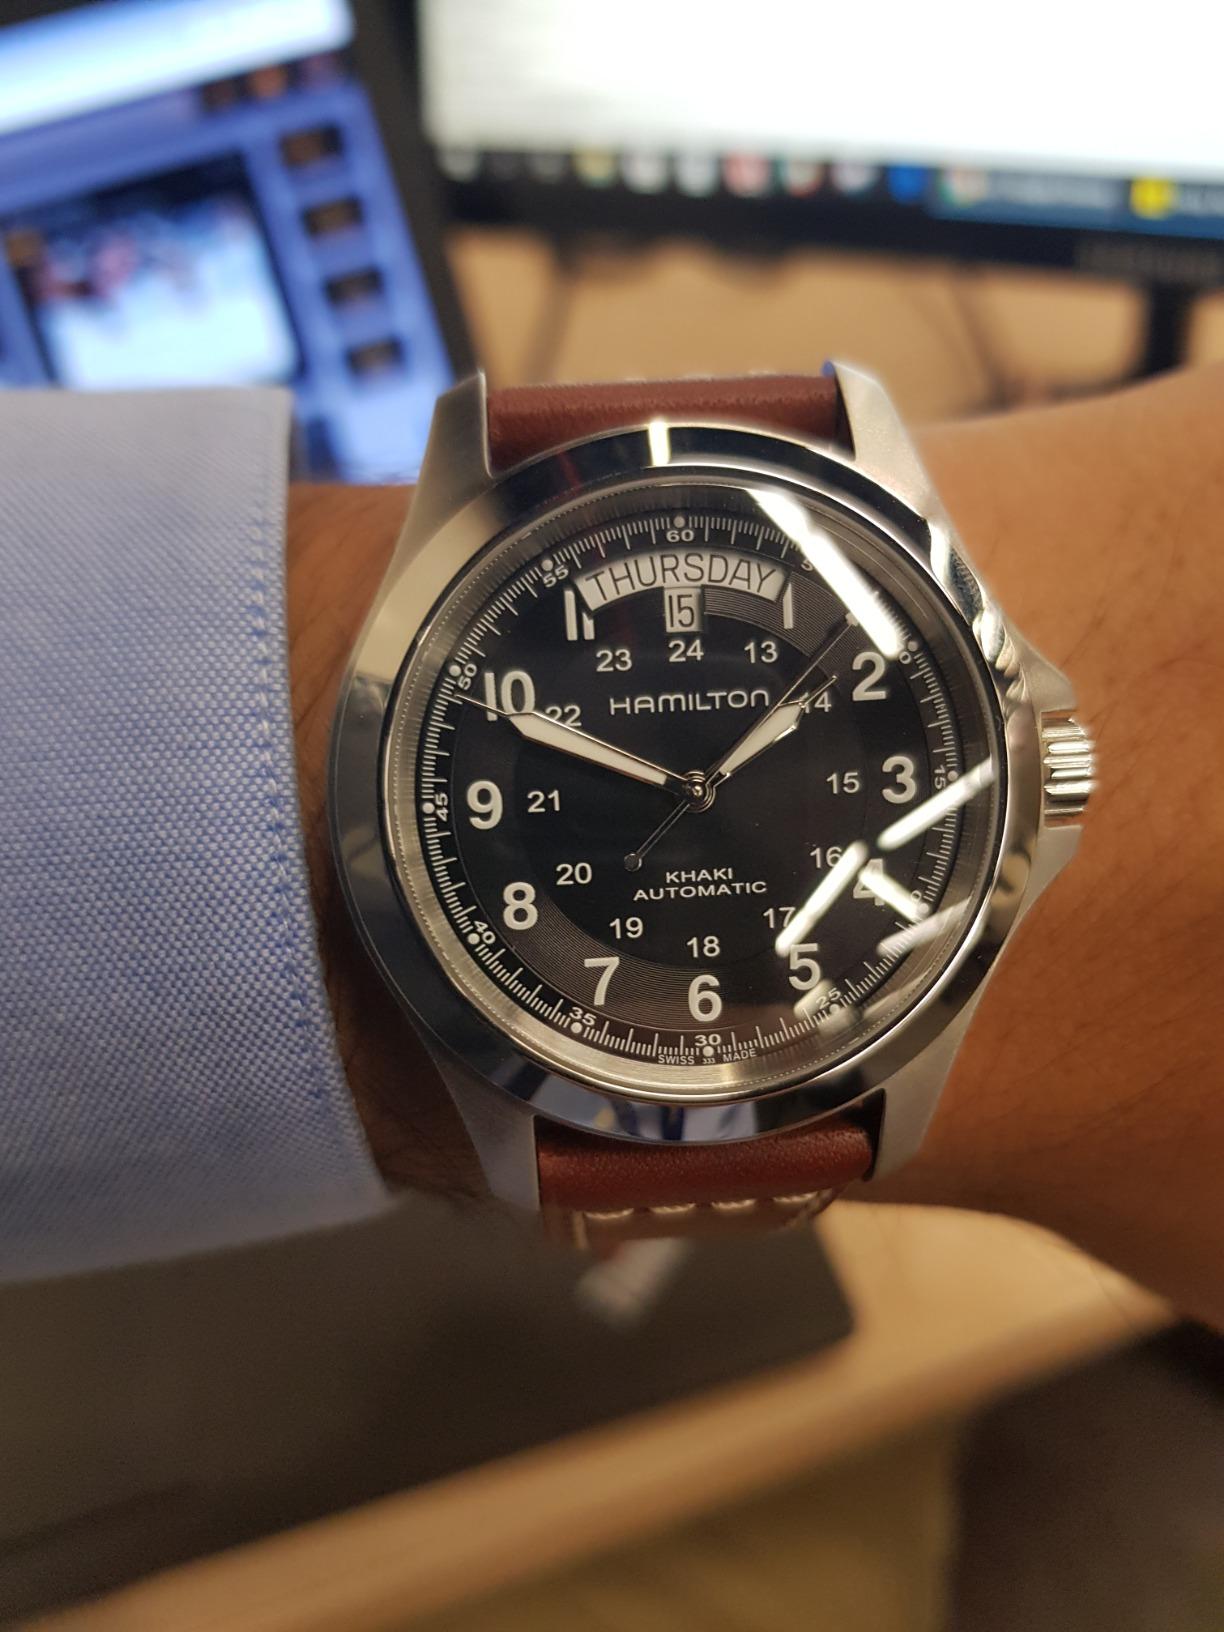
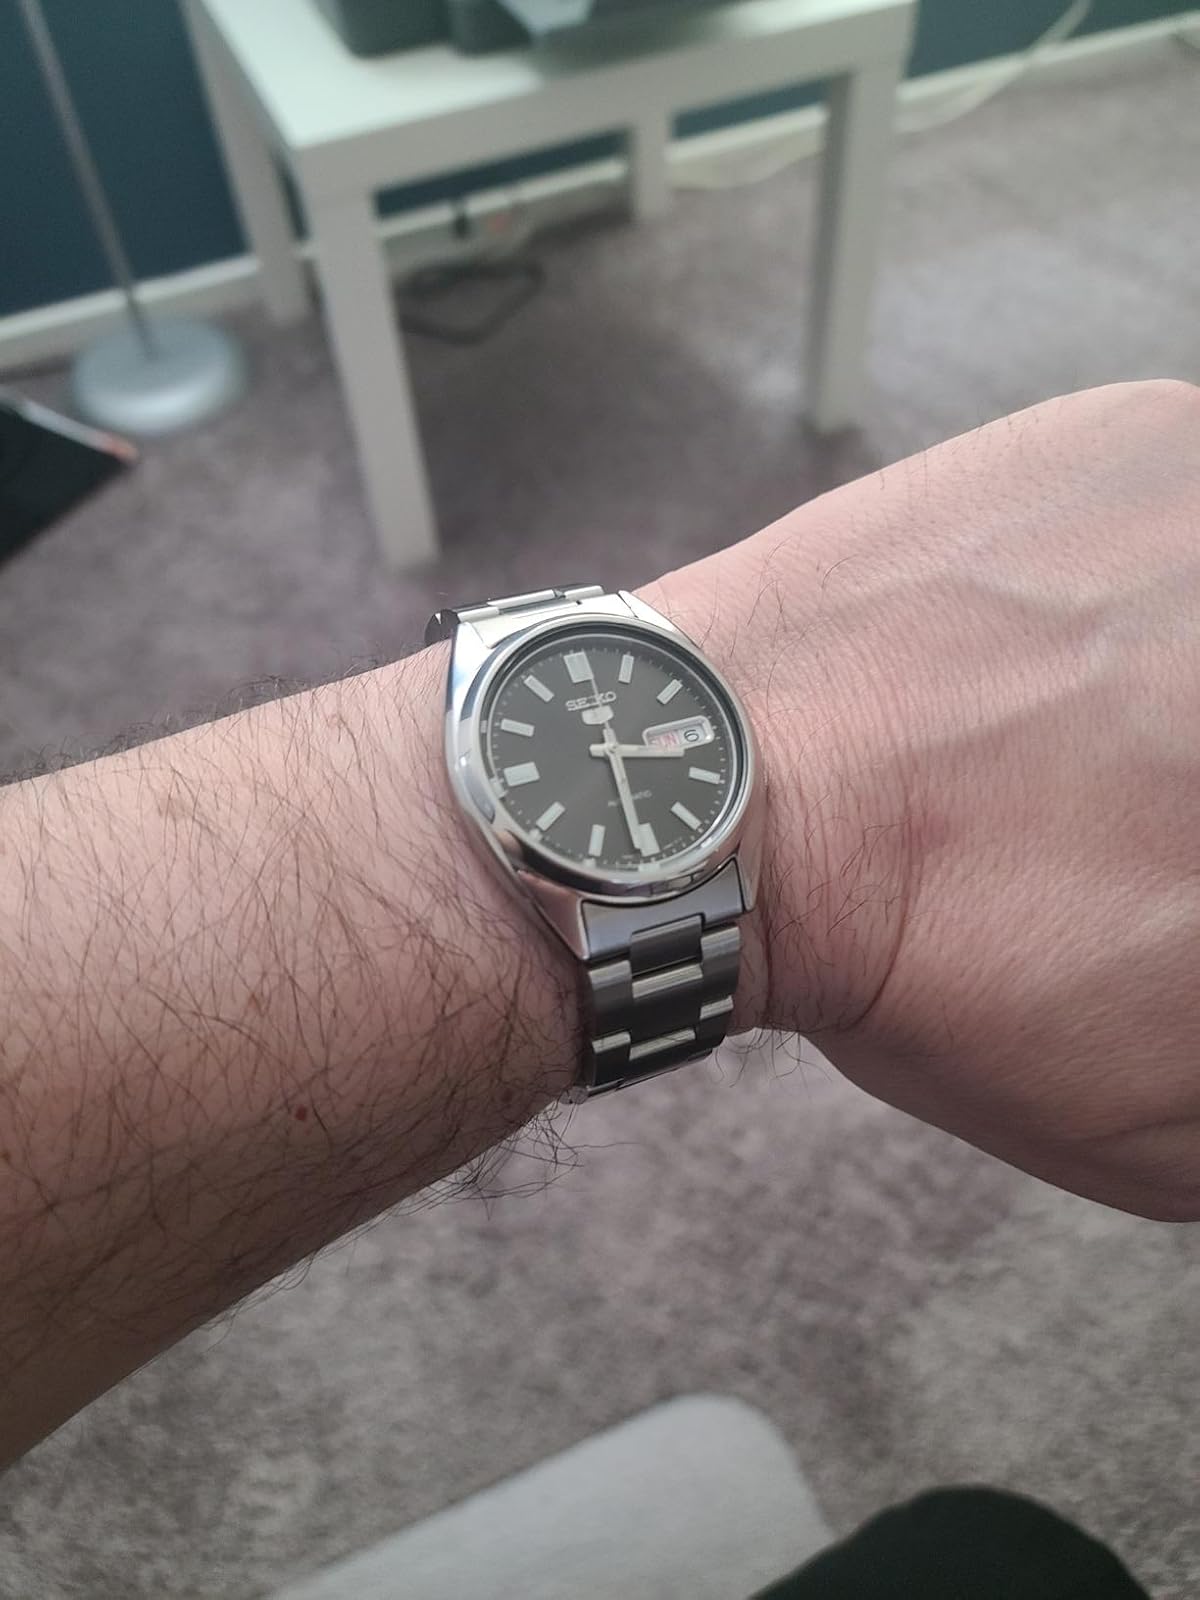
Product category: accessories_watch
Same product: no